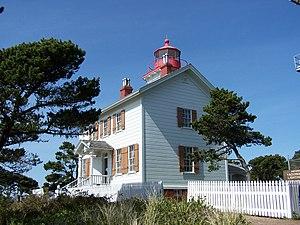
Le phare de Yaquina Bay est un phare situé sur le nord de Yaquina Bay, à Newport dans le Comté de Lincoln, aux États-Unis.